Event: Nepal Earthquake
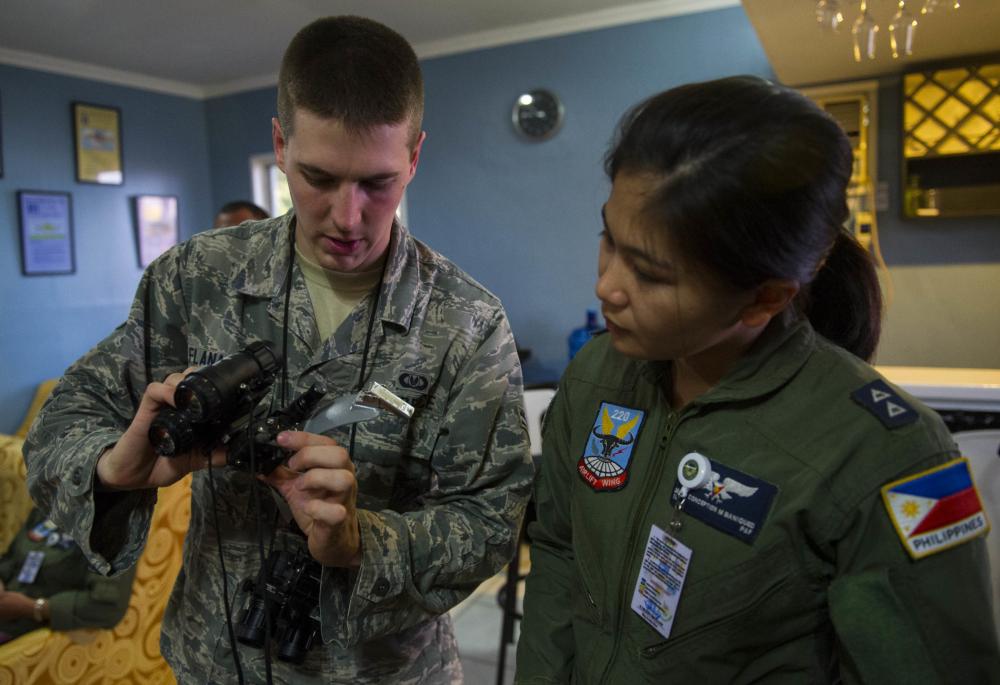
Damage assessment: no_damage